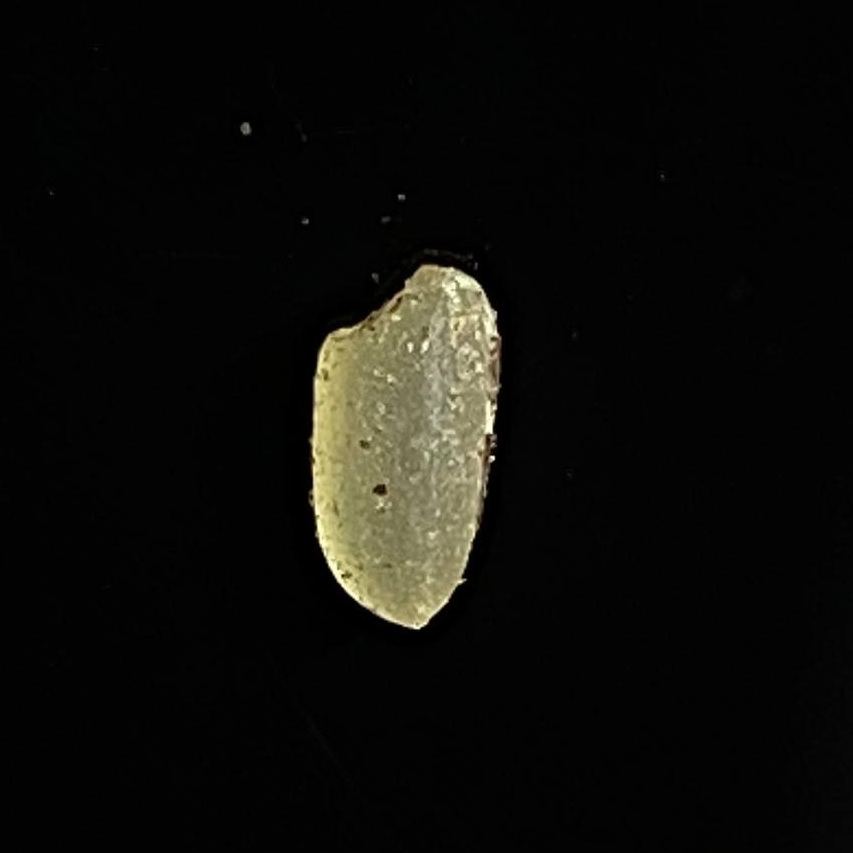
Rice variety: Lal_Aush